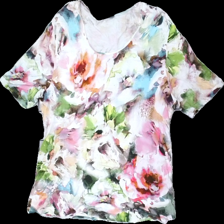
View: front
Type: T-shirt
Category: Ladies
Brand: Not in the list
Brand text on label: marinello
Colors: Pink, Green, Blue, Multicolor
Material: 100% viscose
Pattern: Floral print
Cut: Regular
Size: XL
Season: All
Damage location: middle center
Damage 2 location: bottom left
Price range: <50
Recommended usage: Export
Description: blommig t-shirt, nopprig